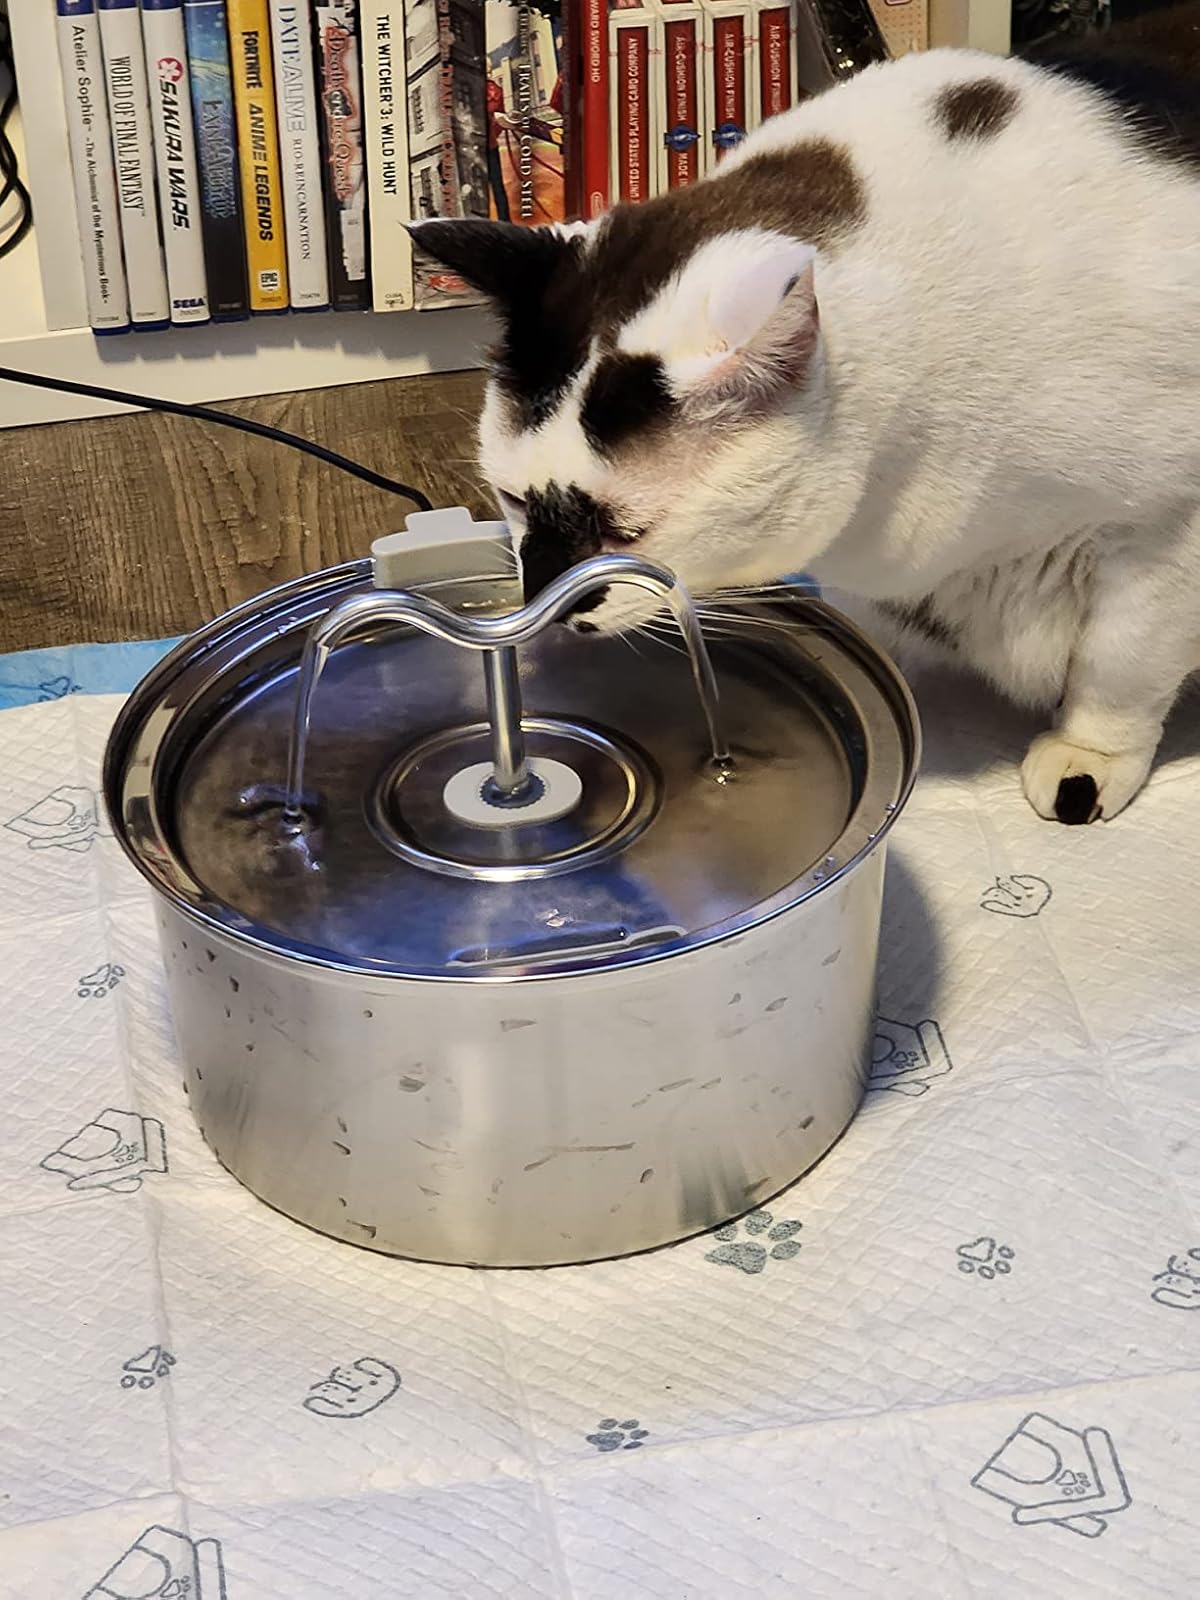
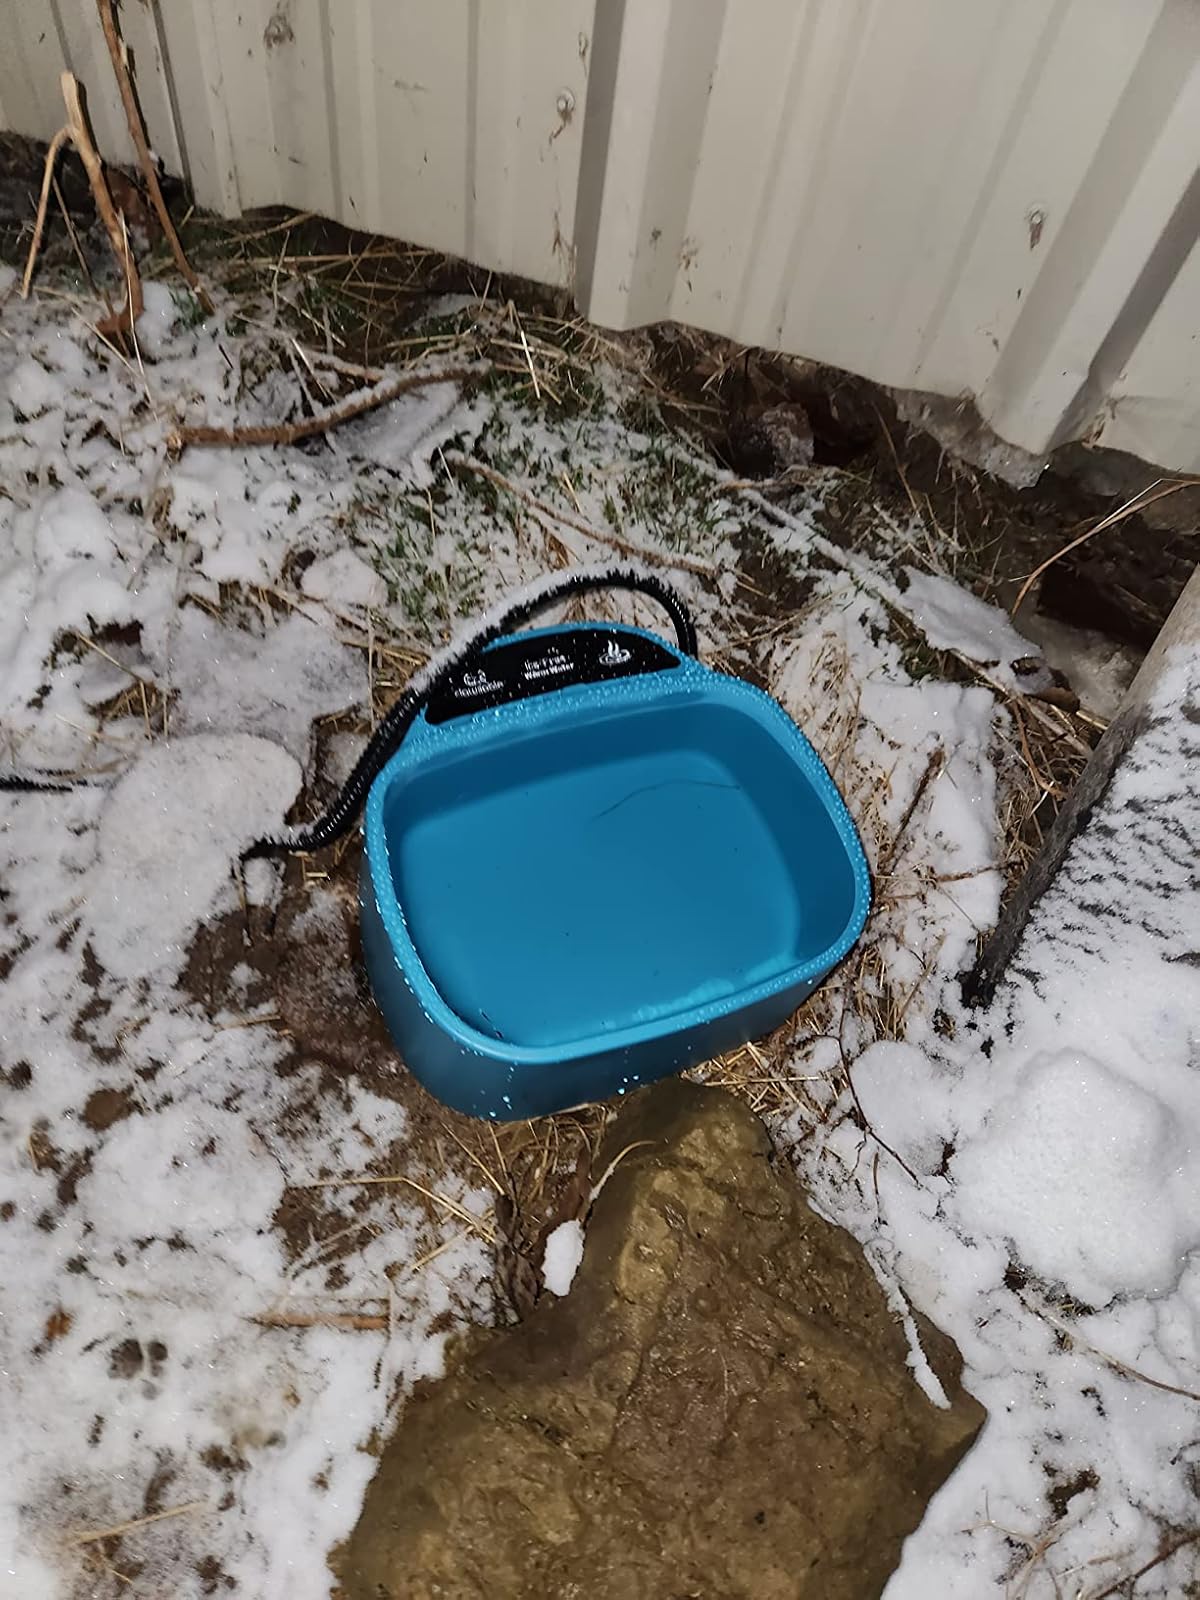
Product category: items_bowl
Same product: no